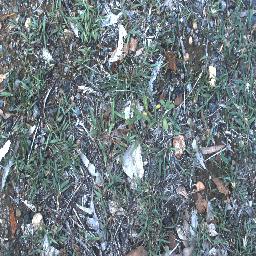
Label: negative